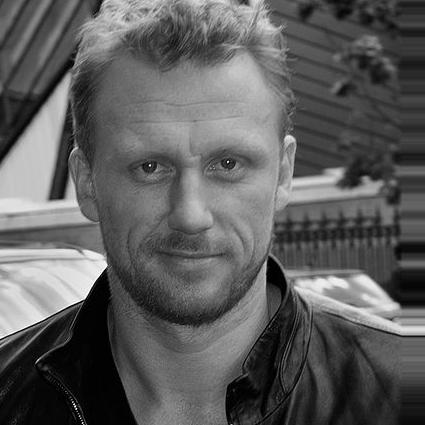
Age: 36